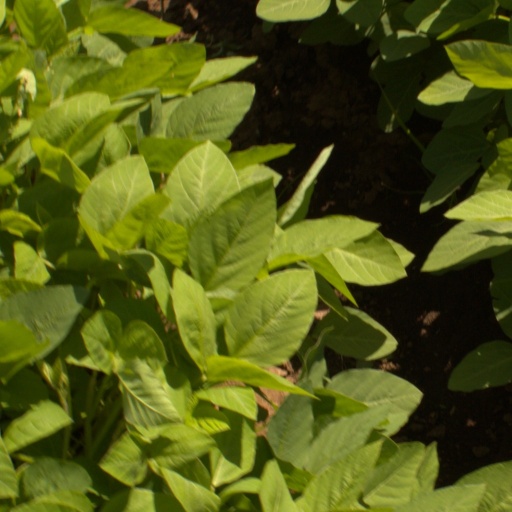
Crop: soybean